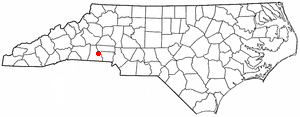
Waco est une ville américaine située dans le comté de Cleveland dans l'État de Caroline du Nord. En 2010, sa population était de 321 habitants.